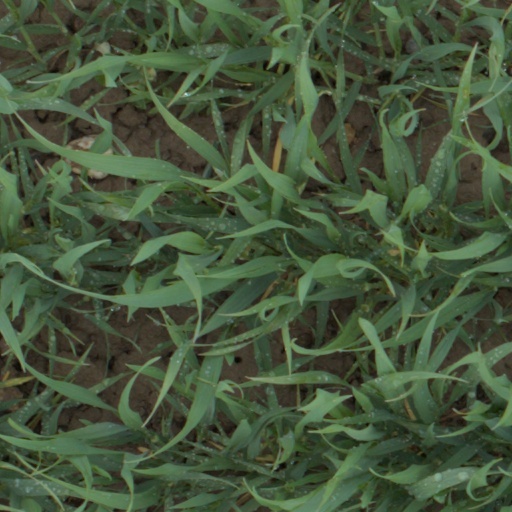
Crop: wheat